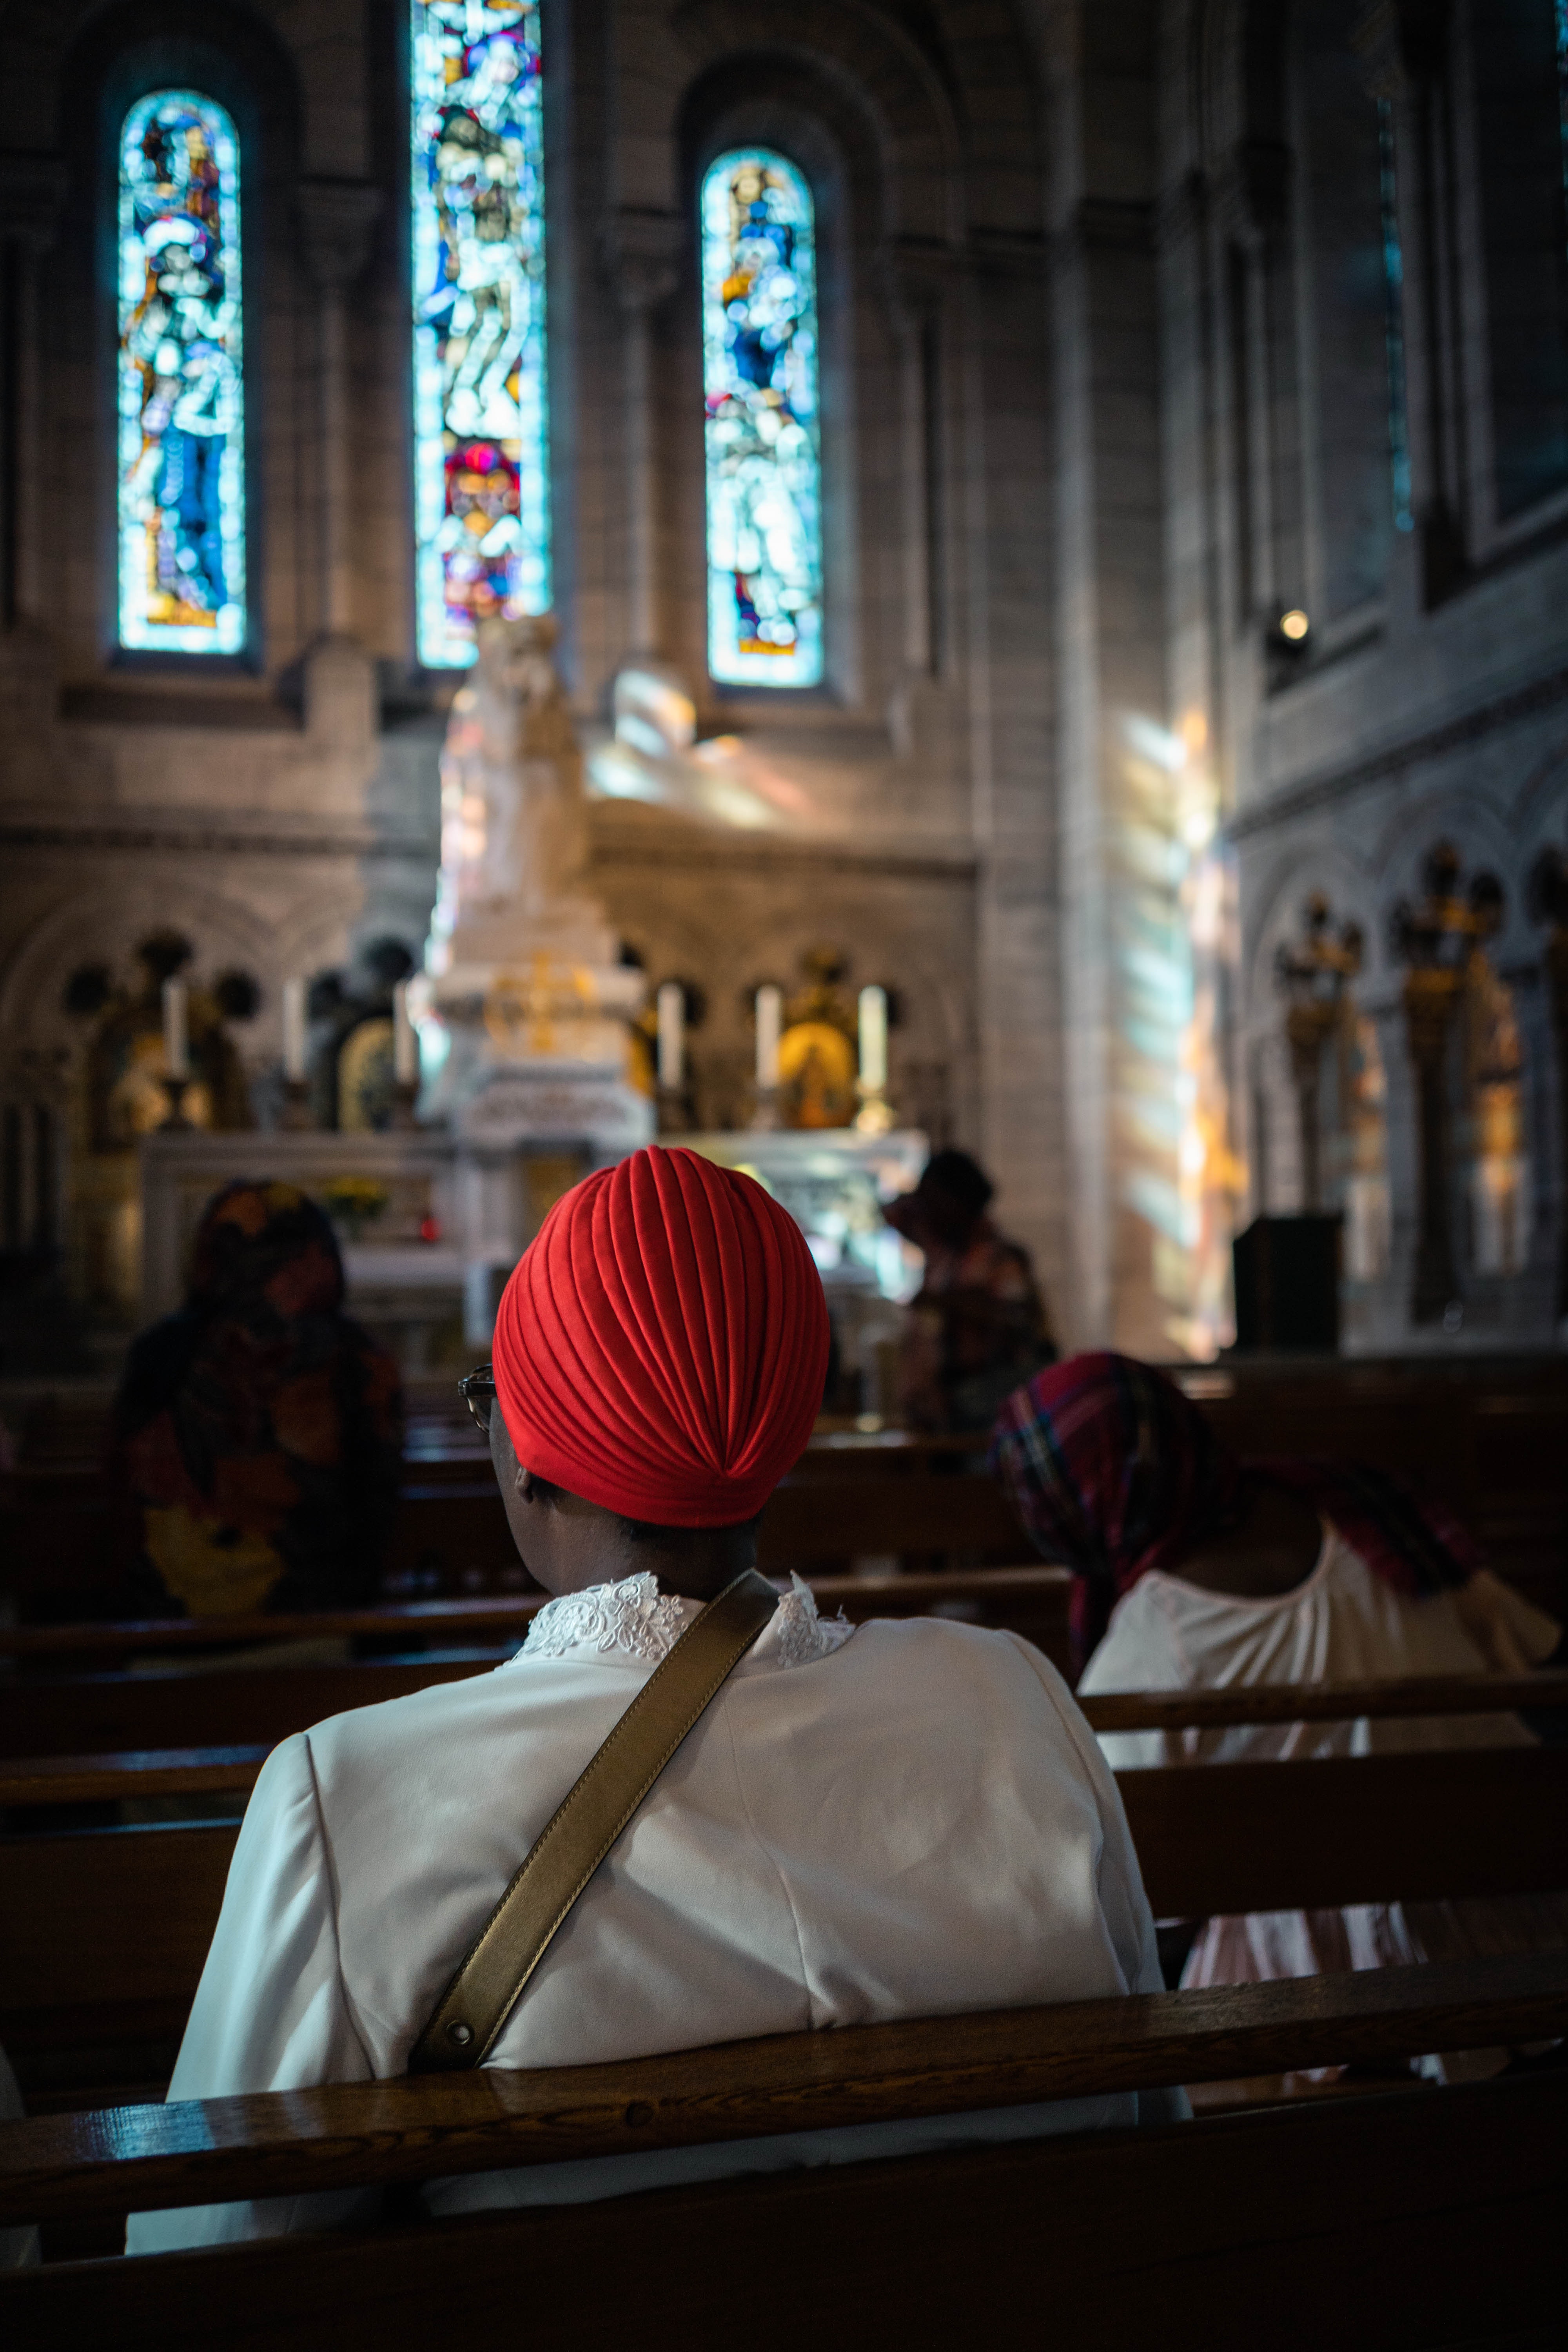
worship, religion, religious institute, place of worship, window, bishop, temple, organ, cathedral, tradition, church, chapel